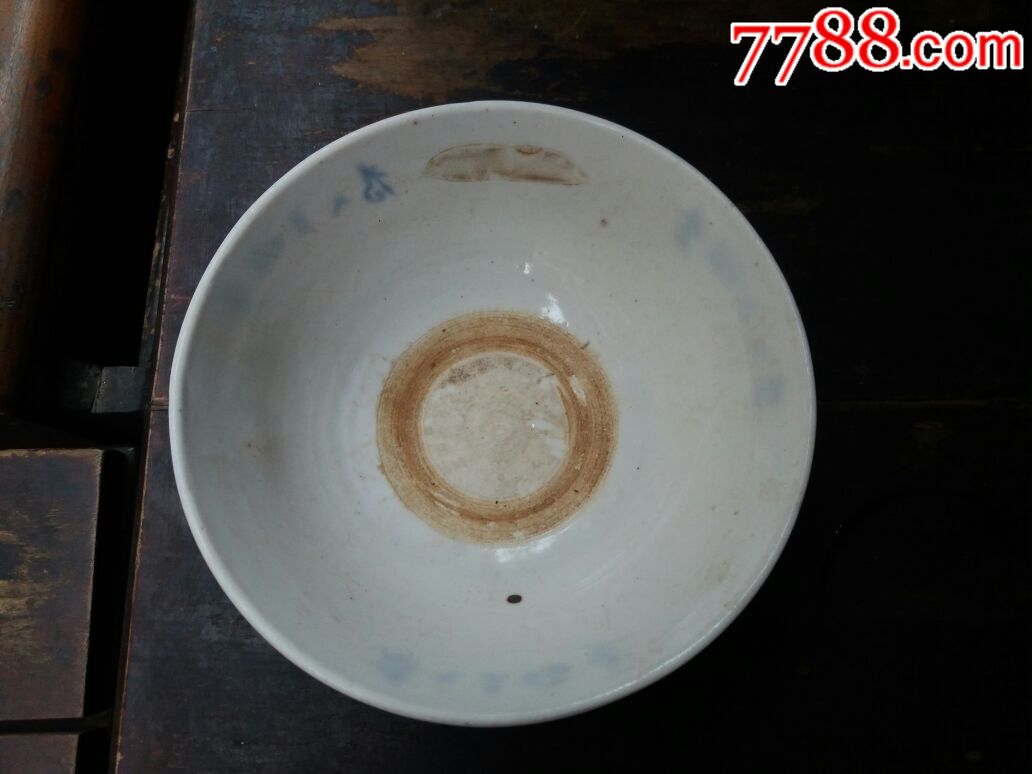
Label: trash